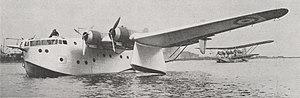
Aspect à flot de l'hydravion de croisière BREGUET 730, à 4 moteurs GNOME-RHÔNE 14 No
Le Breguet 730 est un hydravion français des années 1930. Il a été construit pour répondre au cahier des charges de la Marine nationale française. Il y eut une commande passée mais aucun exemplaire ne fut livré avant l'Armistice du 22 juin 1940 où la France se rendit face à l'Allemagne nazie. Quatre cellules incomplètes furent terminées à la fin de la Seconde Guerre mondiale qui servirent dans l'Aéronavale jusqu'en 1954.